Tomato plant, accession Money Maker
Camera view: vertical (180 deg); turntable rotation: 30 degrees
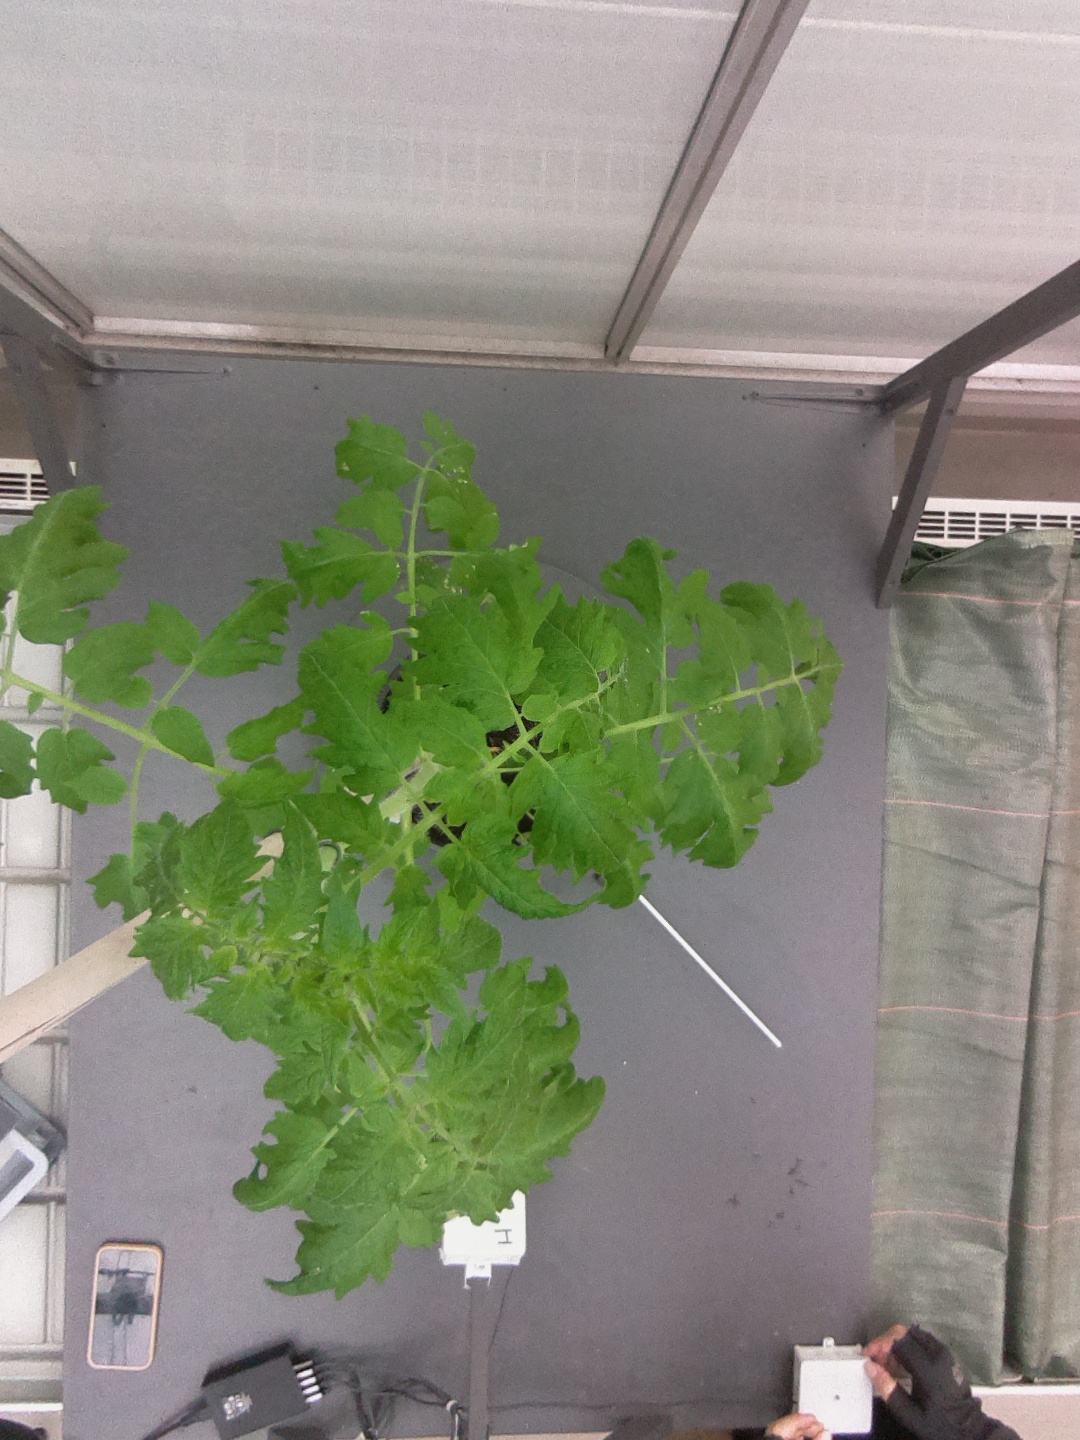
BBCH growth stage 60: First flowers open